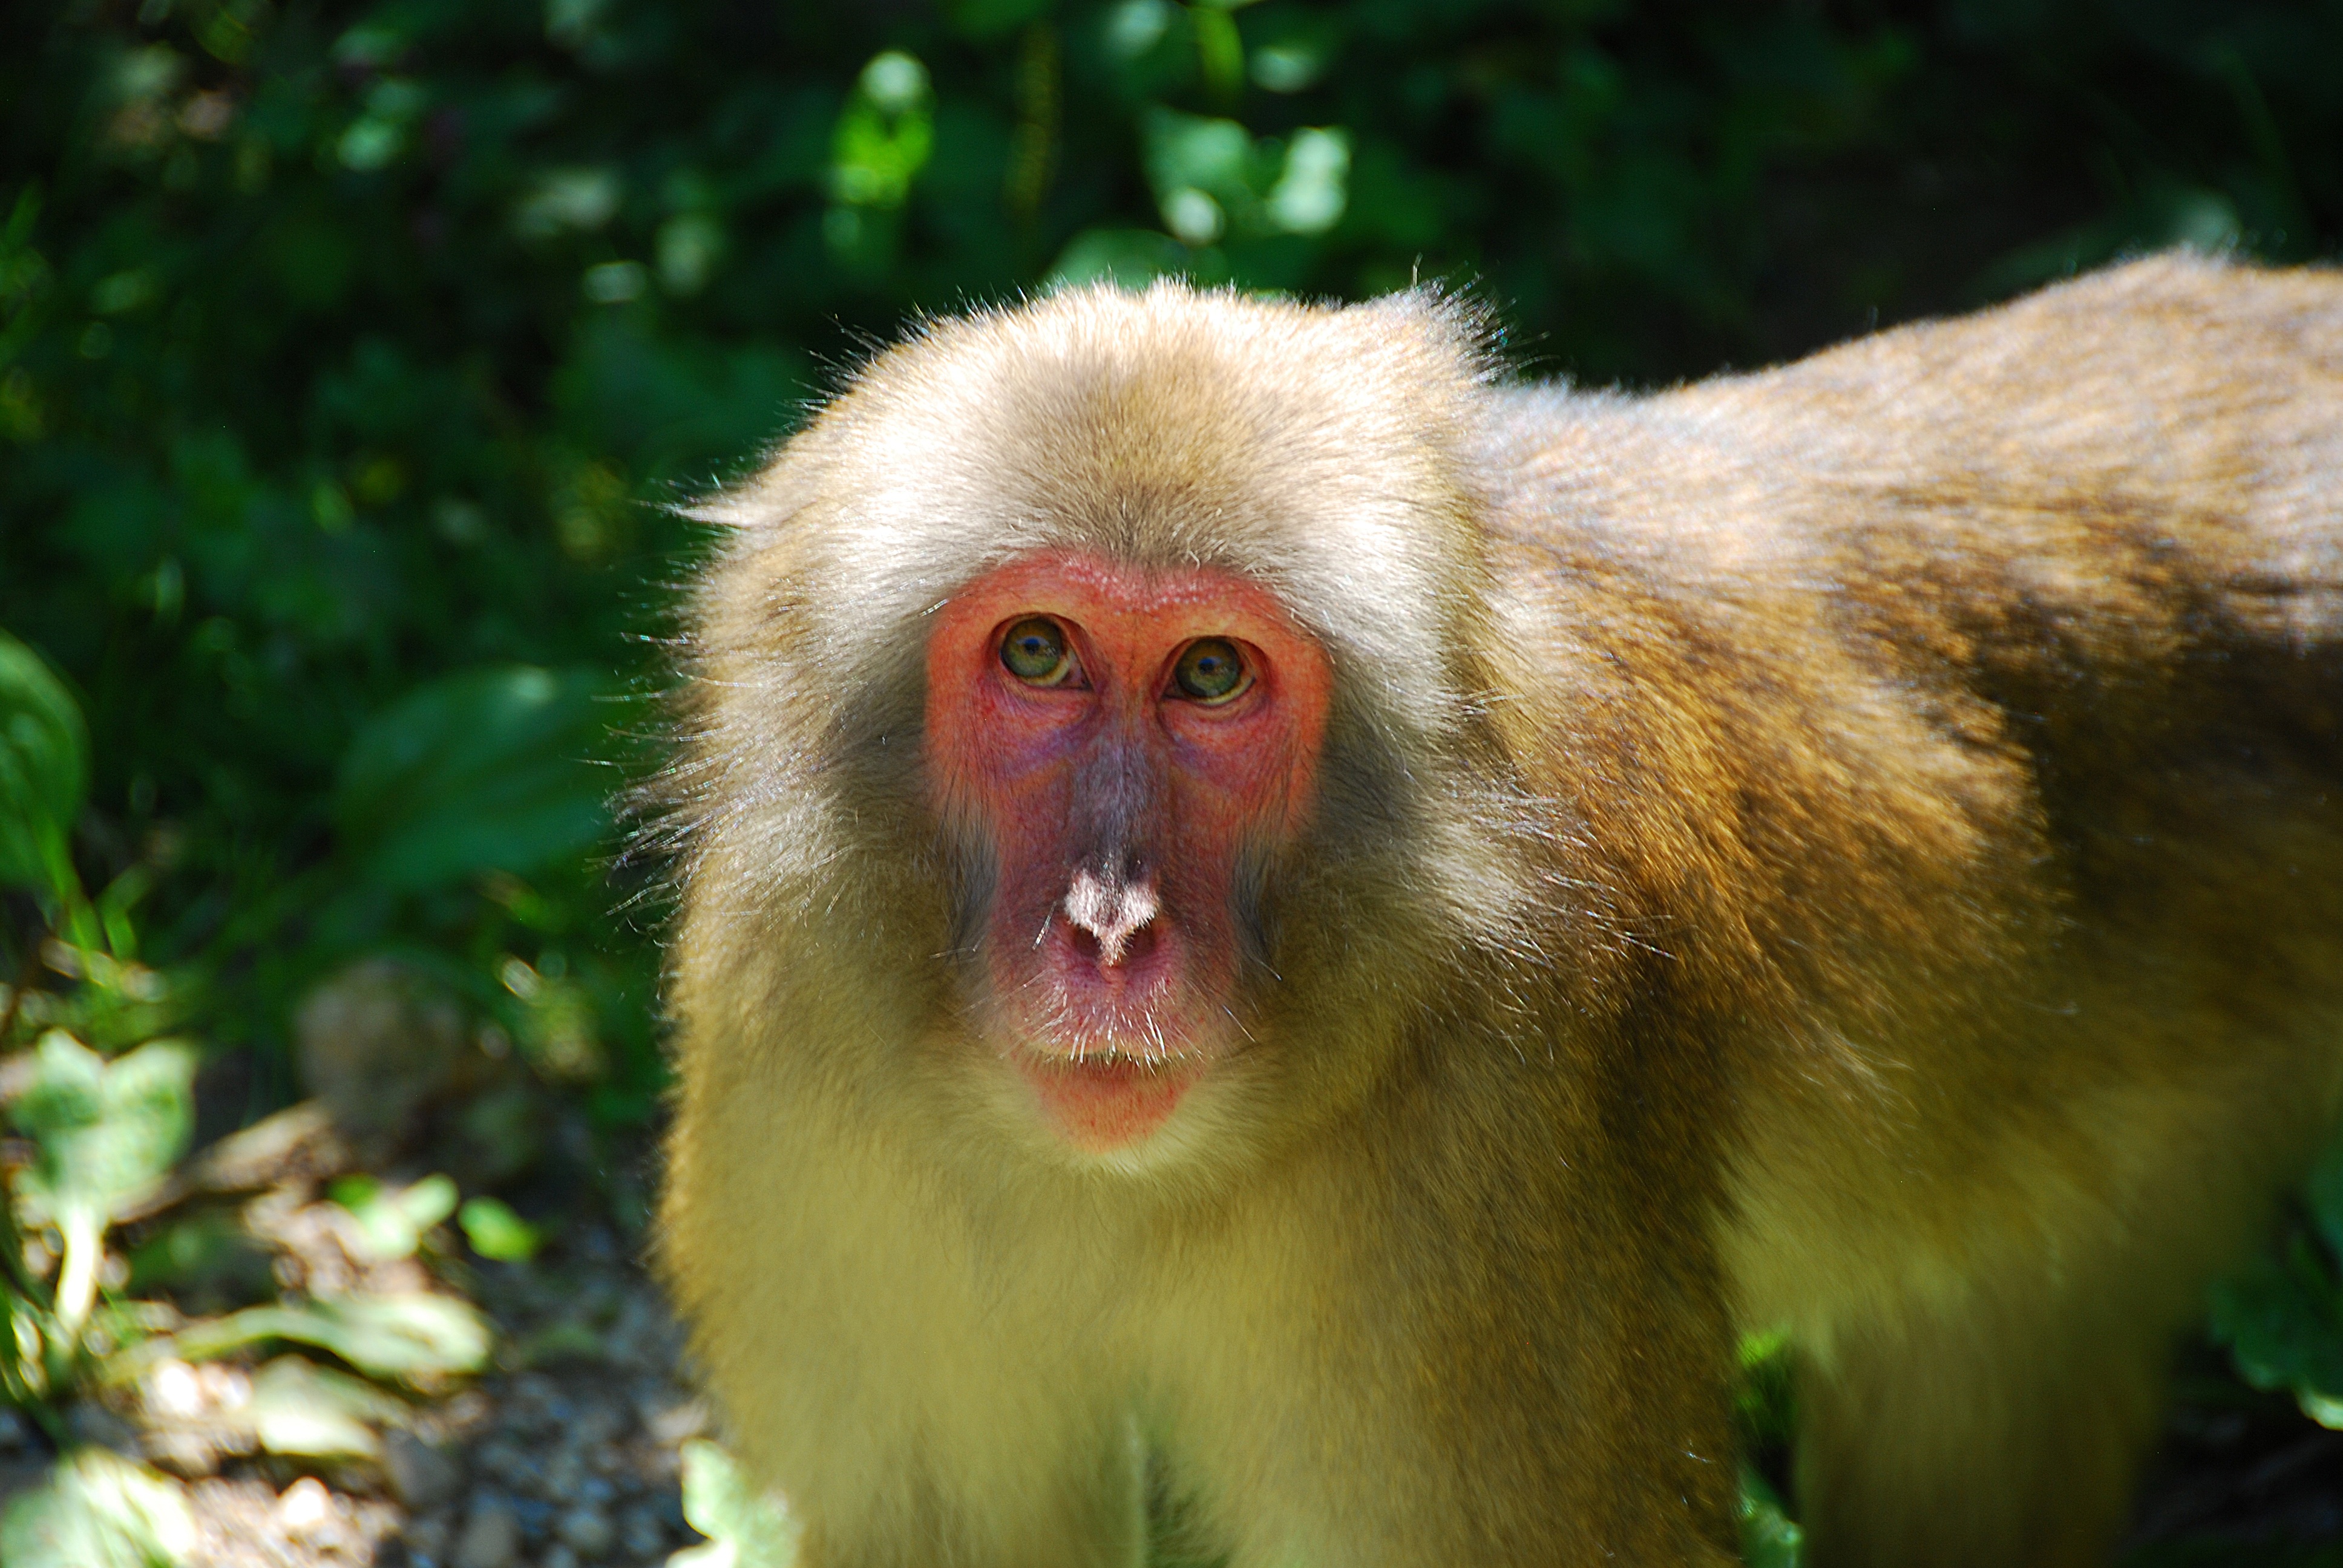
animal, wildlife, zoo, mammal, monkey, fauna, primate, squirrel monkey, vertebrate, wildlife photography, macaque, old world monkey, langur, makake, capuchin monkey, japanese macaque, new world monkey, tufted capuchin, white headed capuchin